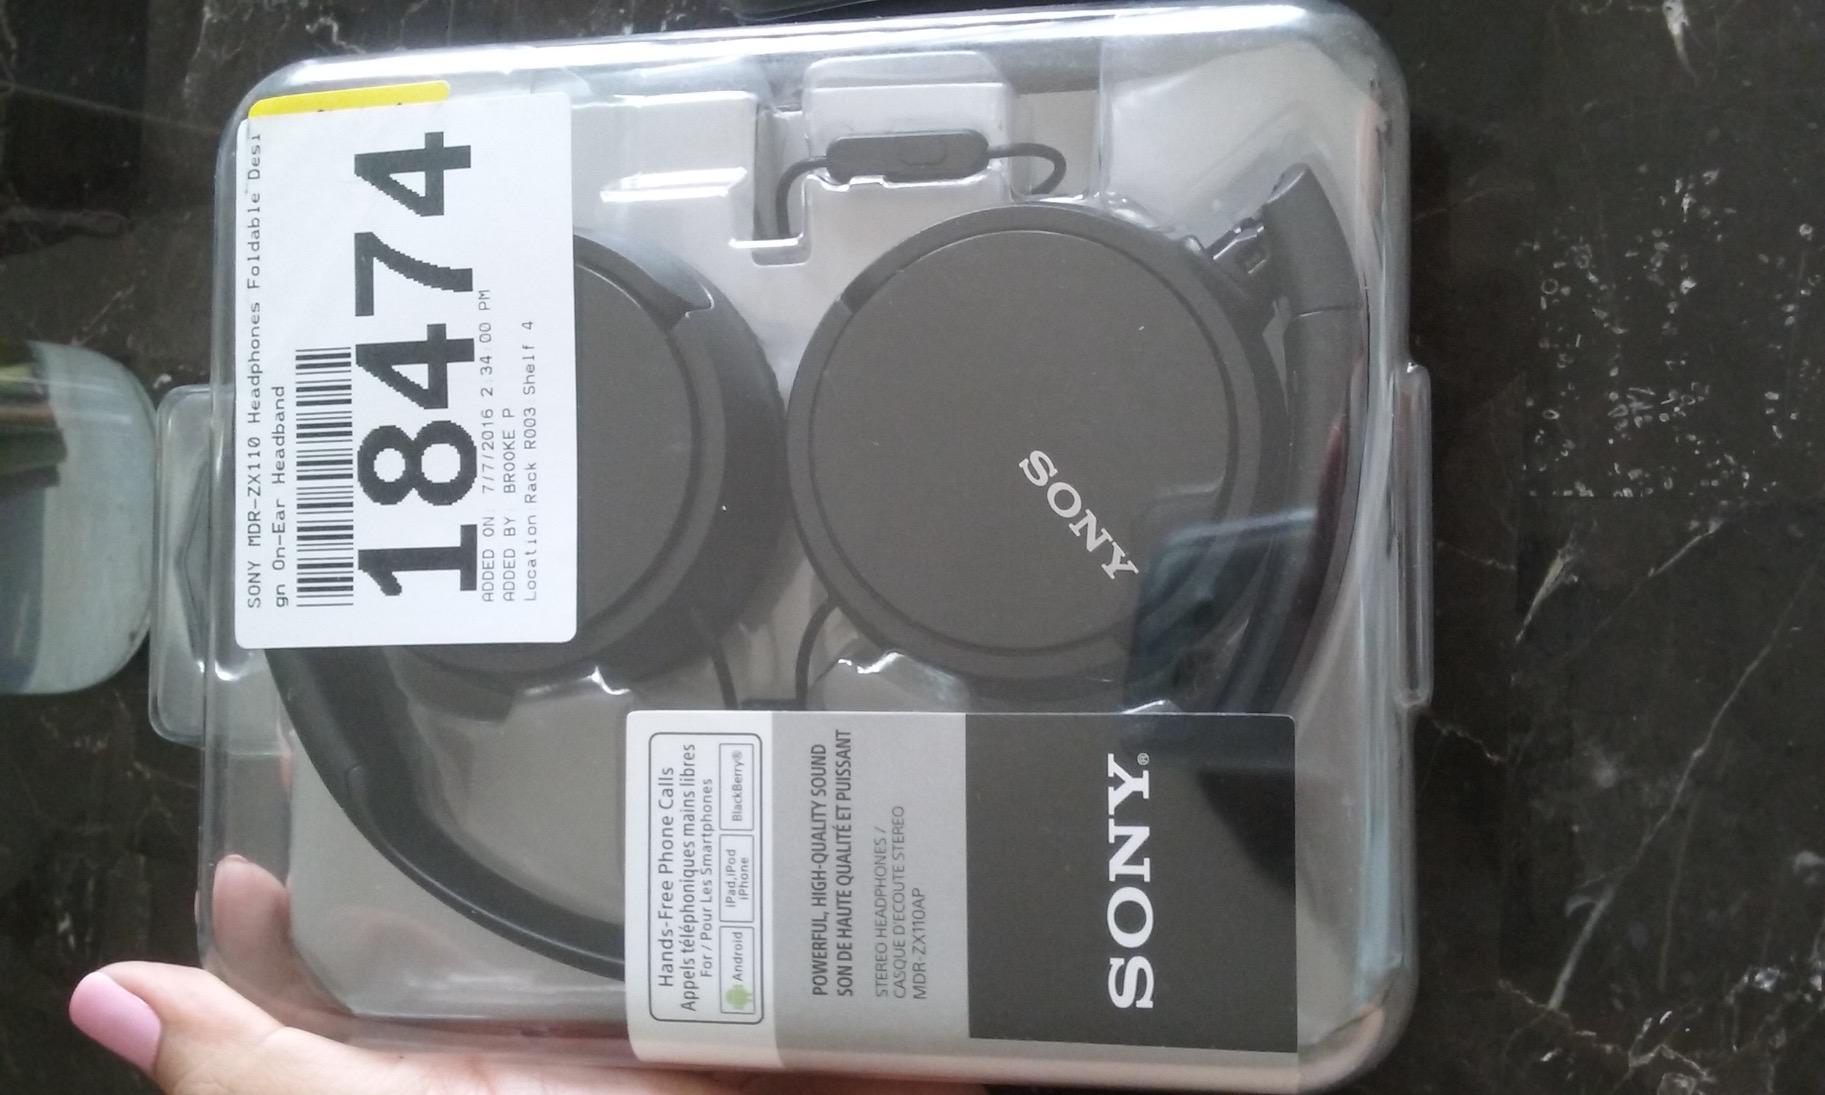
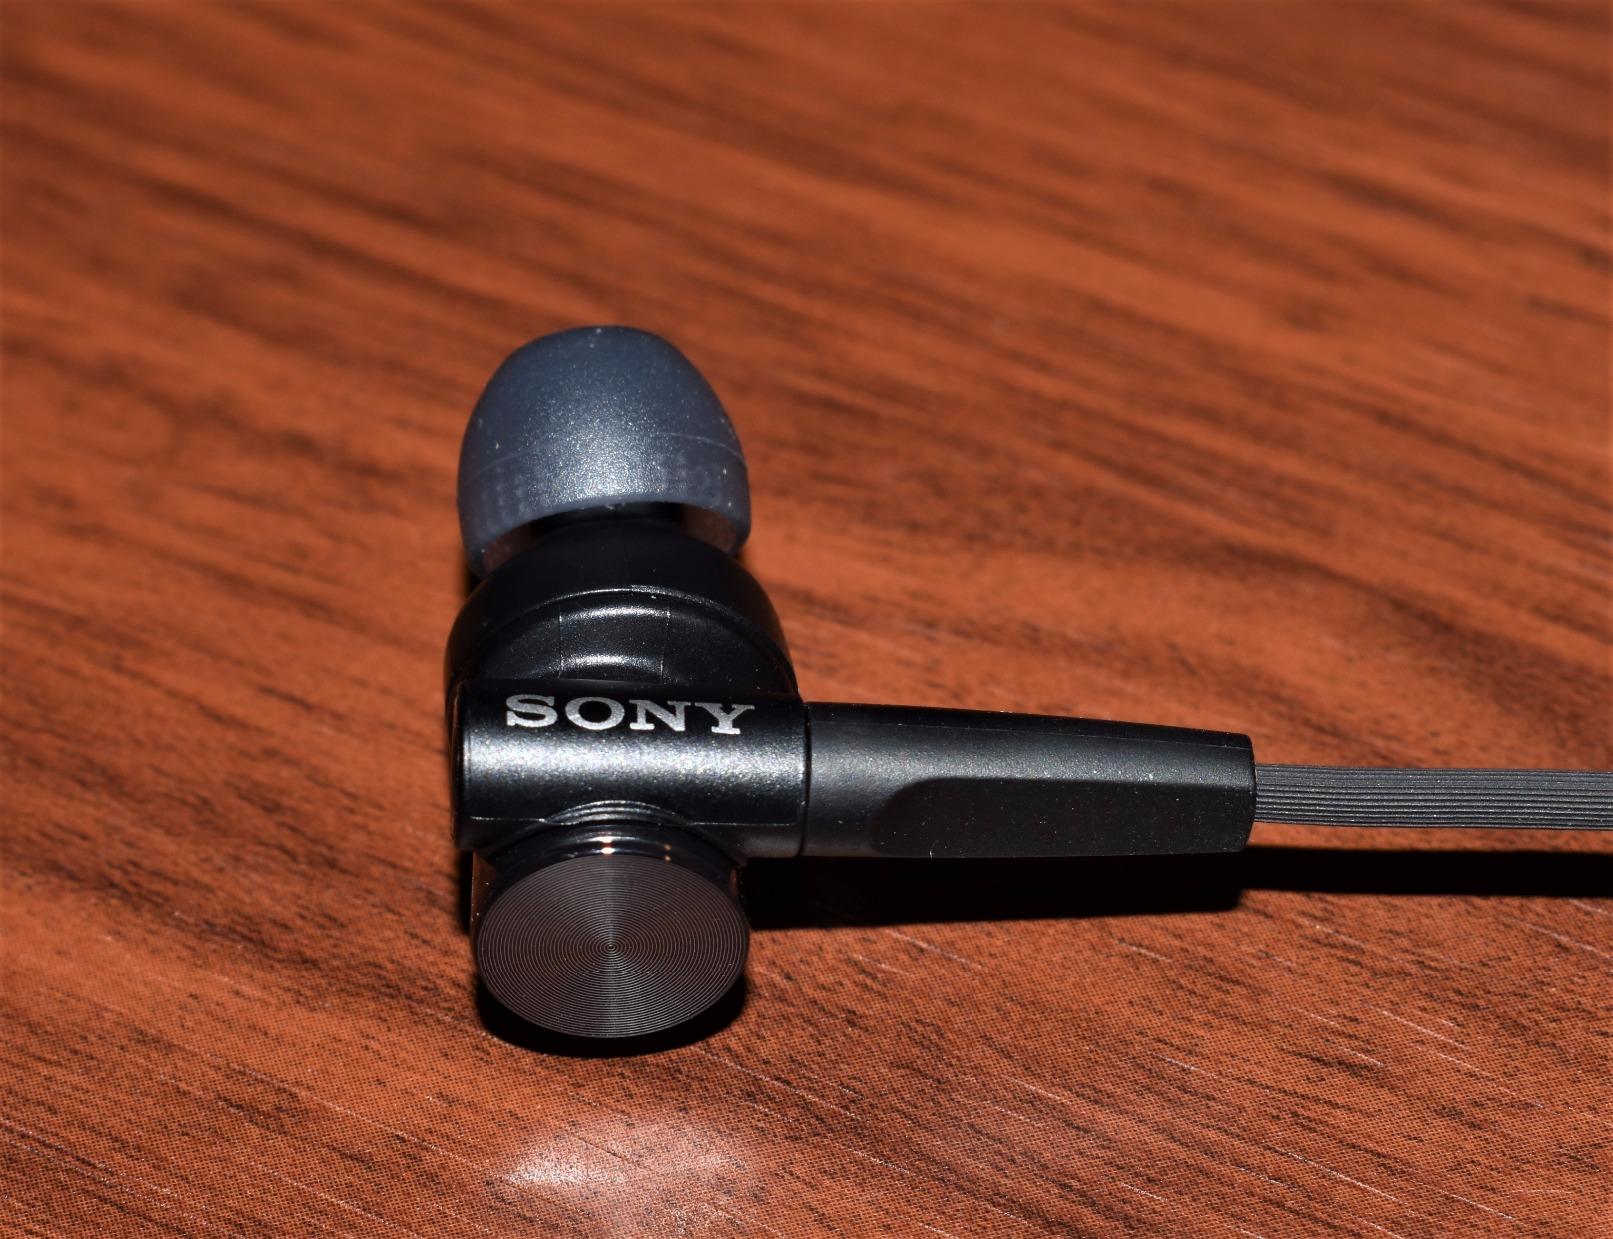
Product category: headphones
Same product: no